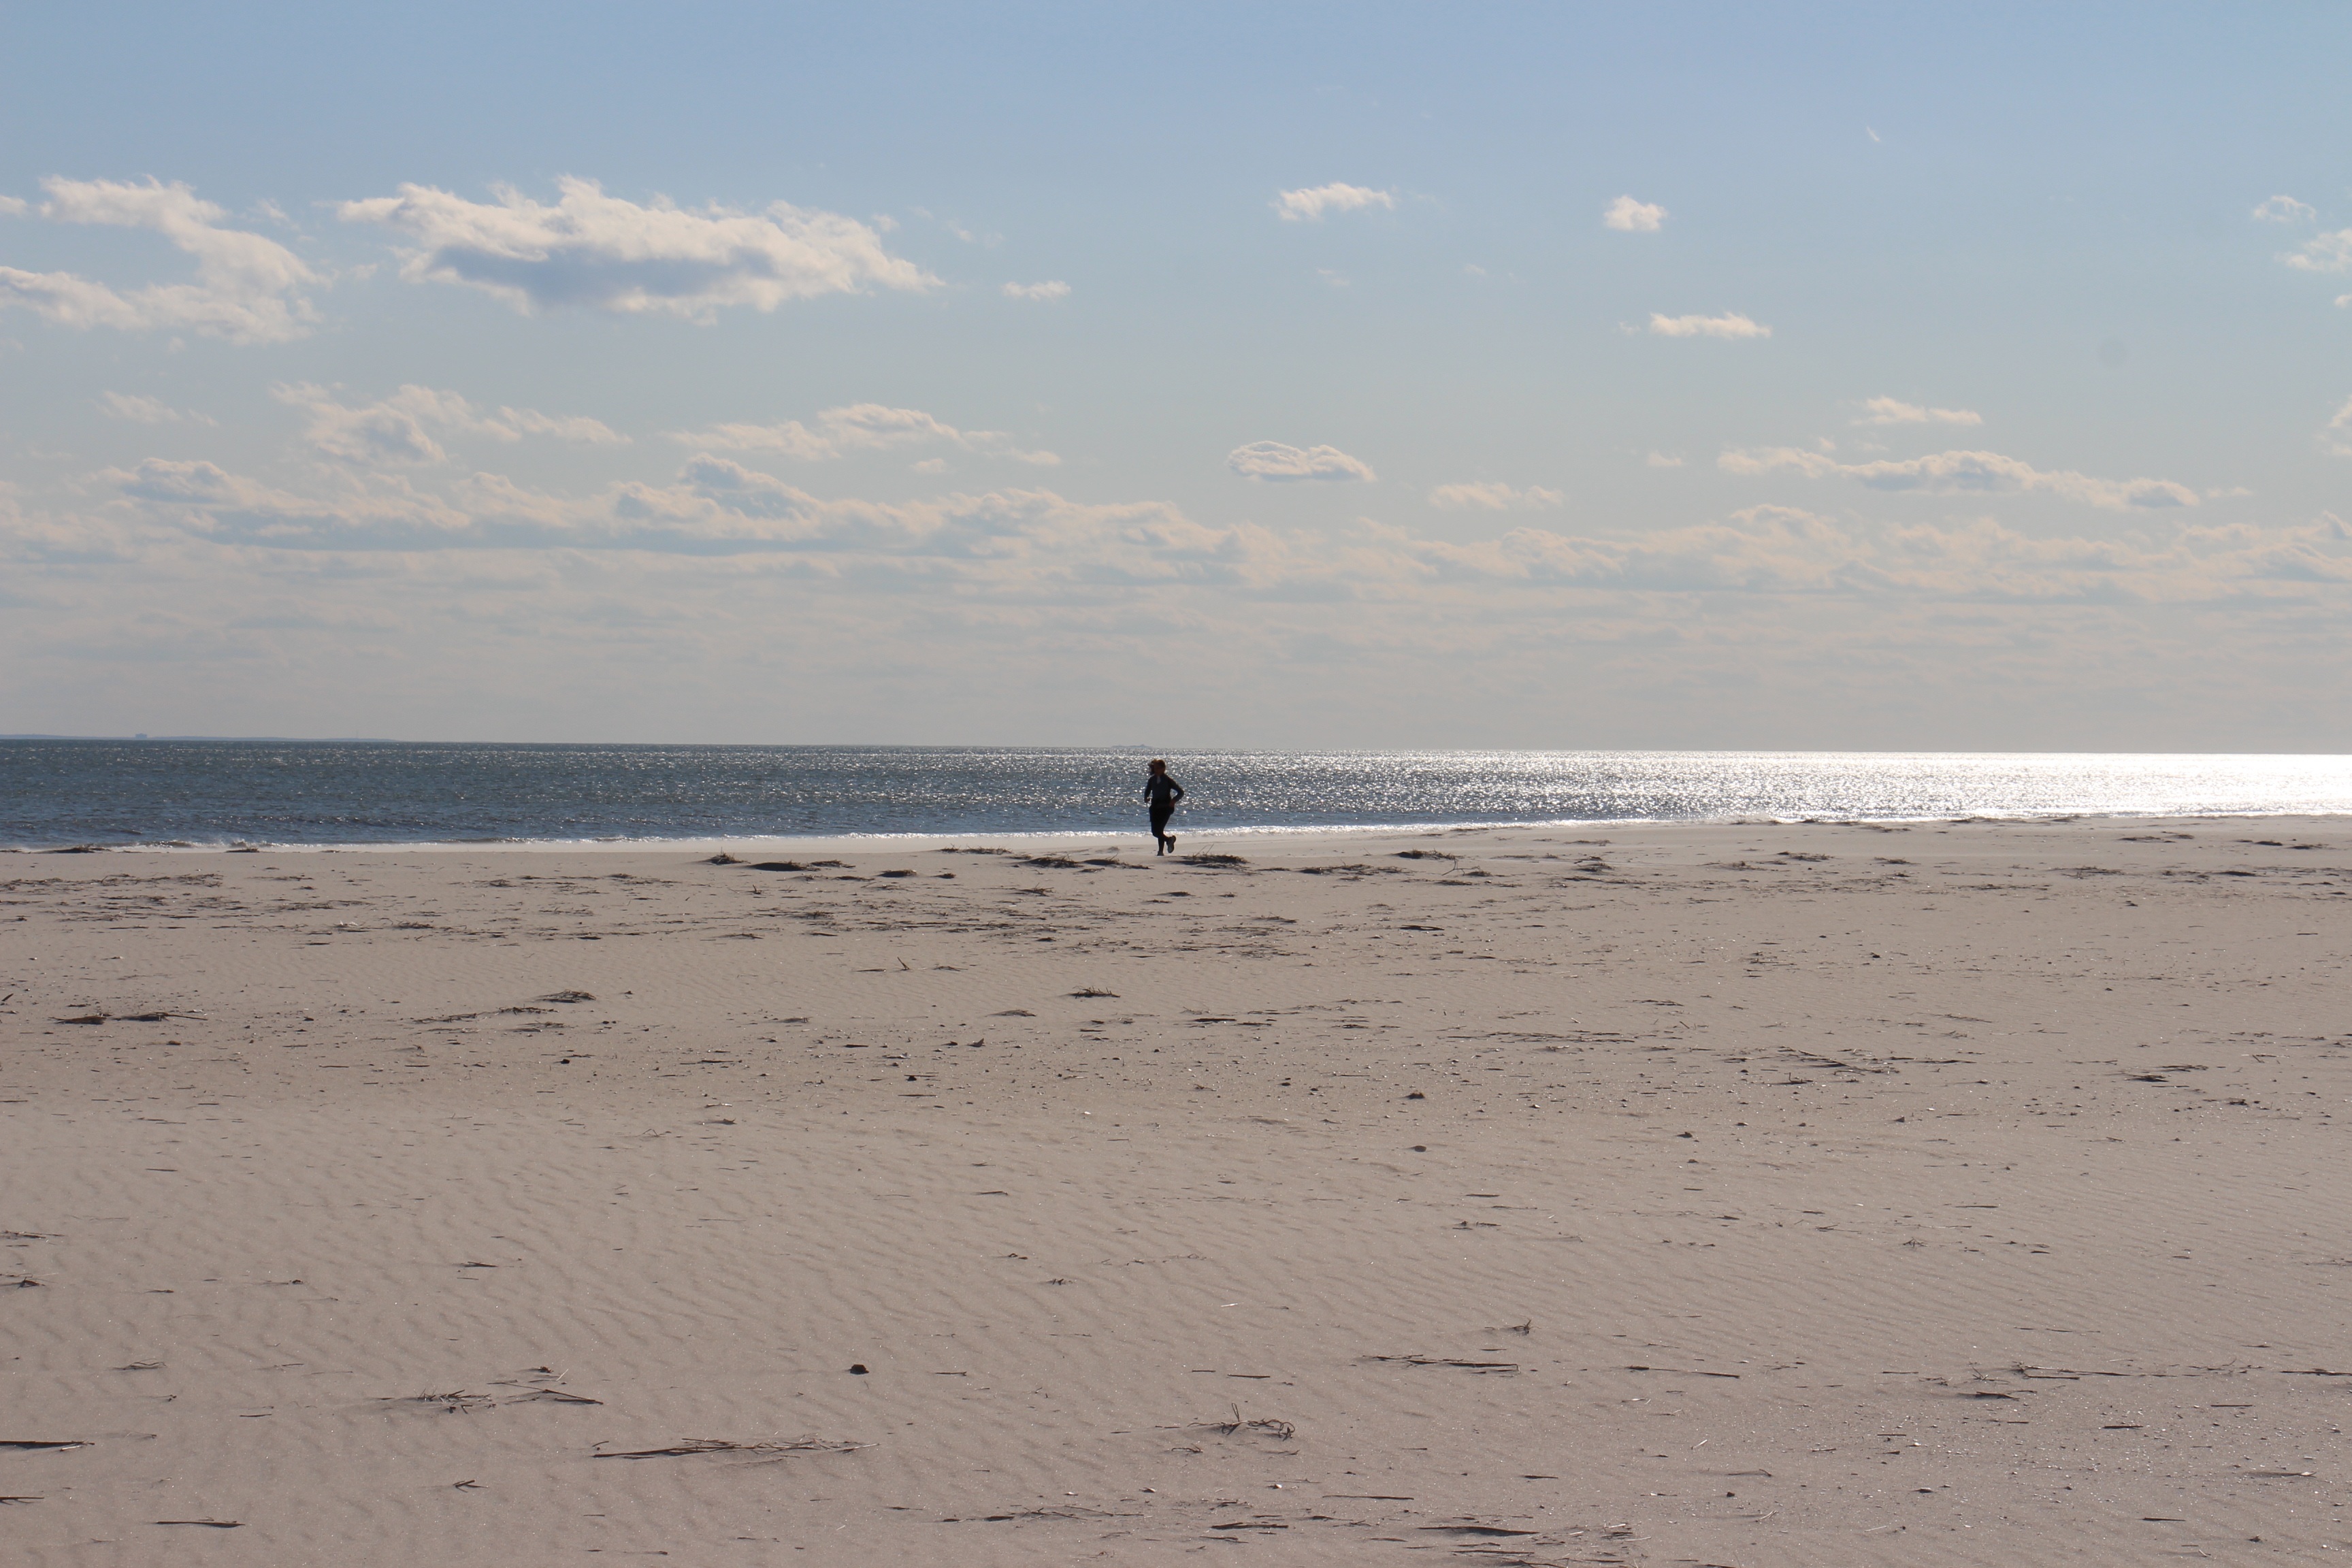
beach, sea, coast, sand, ocean, horizon, winter, shore, wave, runner, material, body of water, atlantic, long distance, mudflat, wind wave